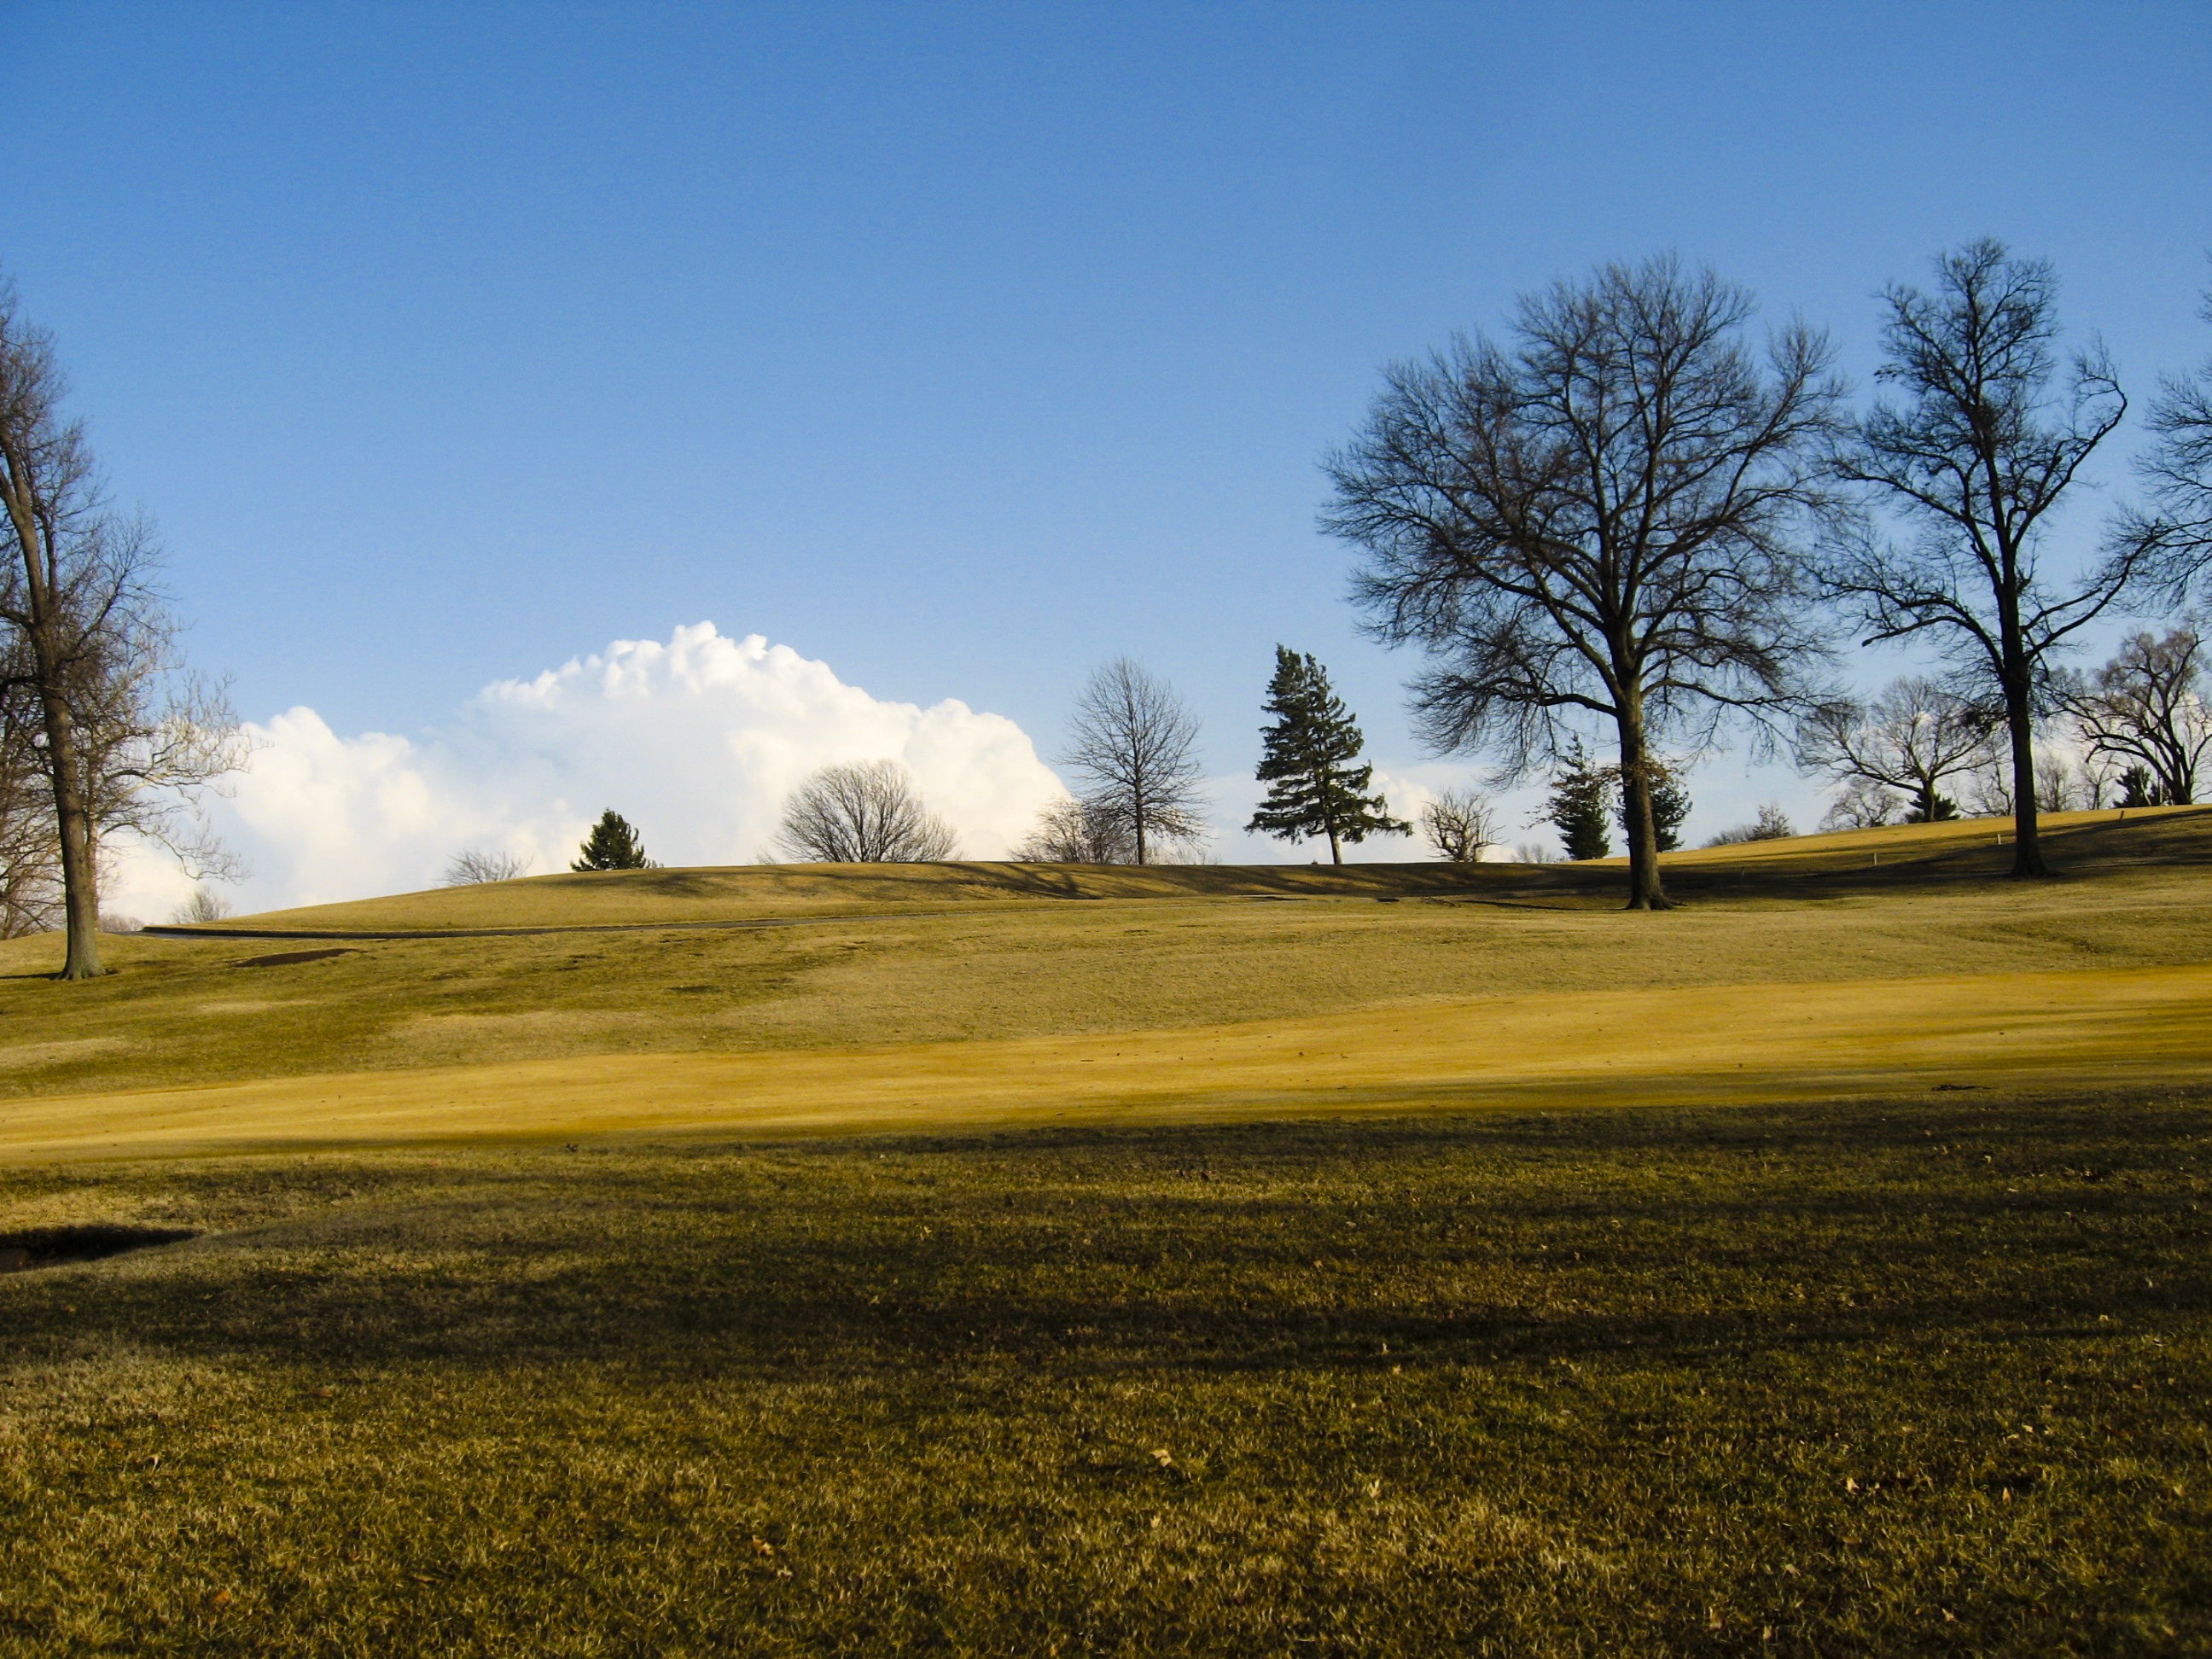
landscape, tree, nature, forest, grass, outdoor, wilderness, structure, field, meadow, prairie, morning, hill, view, land, wild, environment, scenic, natural, park, scenery, plain, golf course, golf club, grassland, rural area, woody plant, sport venue